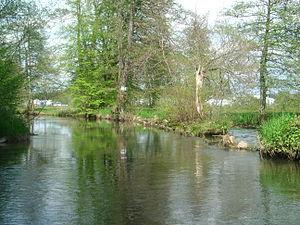
Barrage sur la Reigne et le canal
Vy-lès-Lure est une commune française située dans le département de la Haute-Saône en région Bourgogne-Franche-Comté.